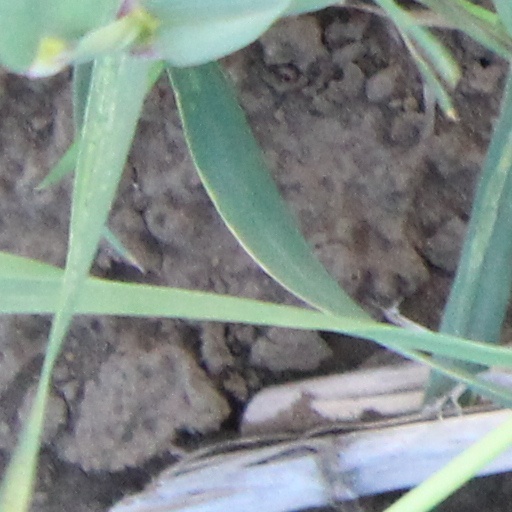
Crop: wheat